NWA New Years Clash

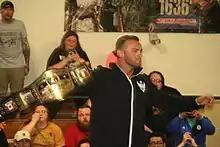
Nick Aldis, holding the NWA World Heavyweight Champion belt

The New Years Clash event featured seven professional wrestling matches scripted by the NWA and TNT, with some of wrestlers involved in scripted feuds leading to the matches. The wrestlers portray either heels (those that play the part of the "bad guys"), faces ('the "good guy" characters) or "Tweeners" (who straddle the definition of Face of Heel) as they perform in and out of the ring. Promotional efforts were done via social media such as Twitter (#NWAPopUp), press releases, and press conferences. Storylines were also played out during the NWA's "Ten Pounds of Gold" documentary series on YouTube.